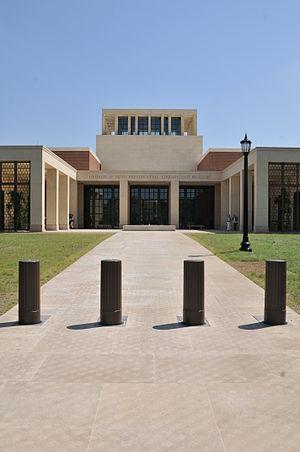
Le George W. Bush Presidential Center est le complexe qui abrite la bibliothèque présidentielle de l'ancien président des États-Unis George W. Bush, un musée, l'institut politique George W. Bush et les bureaux de la fondation George W. Bush. Ce centre occupe une superficie de 100 000 m² sur le campus de la Southern Methodist University à University Park au Texas. La construction a démarré fin 2010 et a coûté entre 200 et 500 millions de dollars. L'ouverture a eu lieu le 25 avril 2013.